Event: Nepal Earthquake
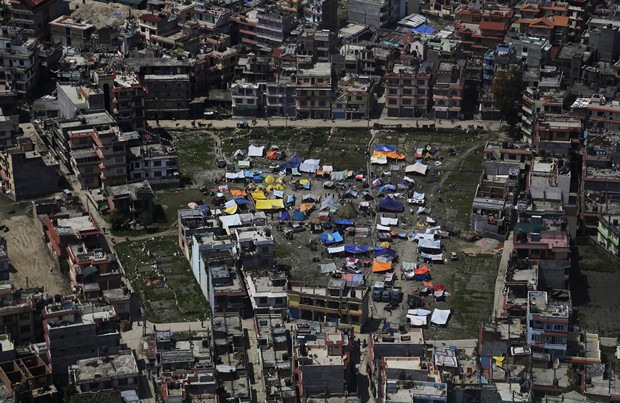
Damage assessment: damage